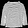
Label: Pullover